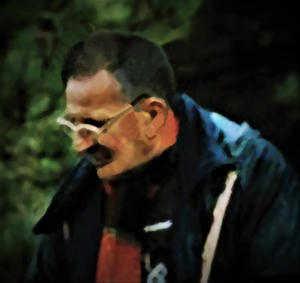
Marcel Bon, né le 17 mars 1925 à Villers-sur-Authie et mort le 11 mai 2014 à Woincourt, est un mycologue français.